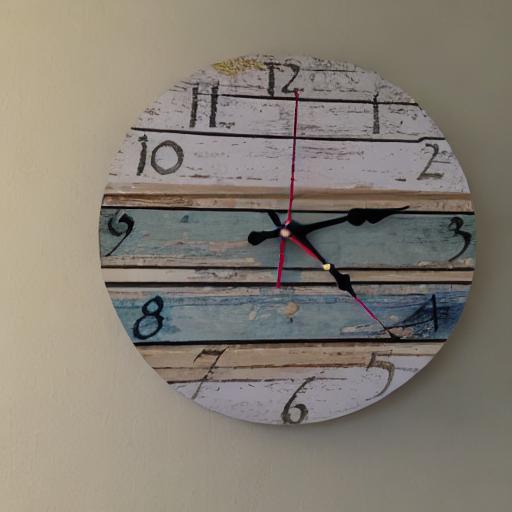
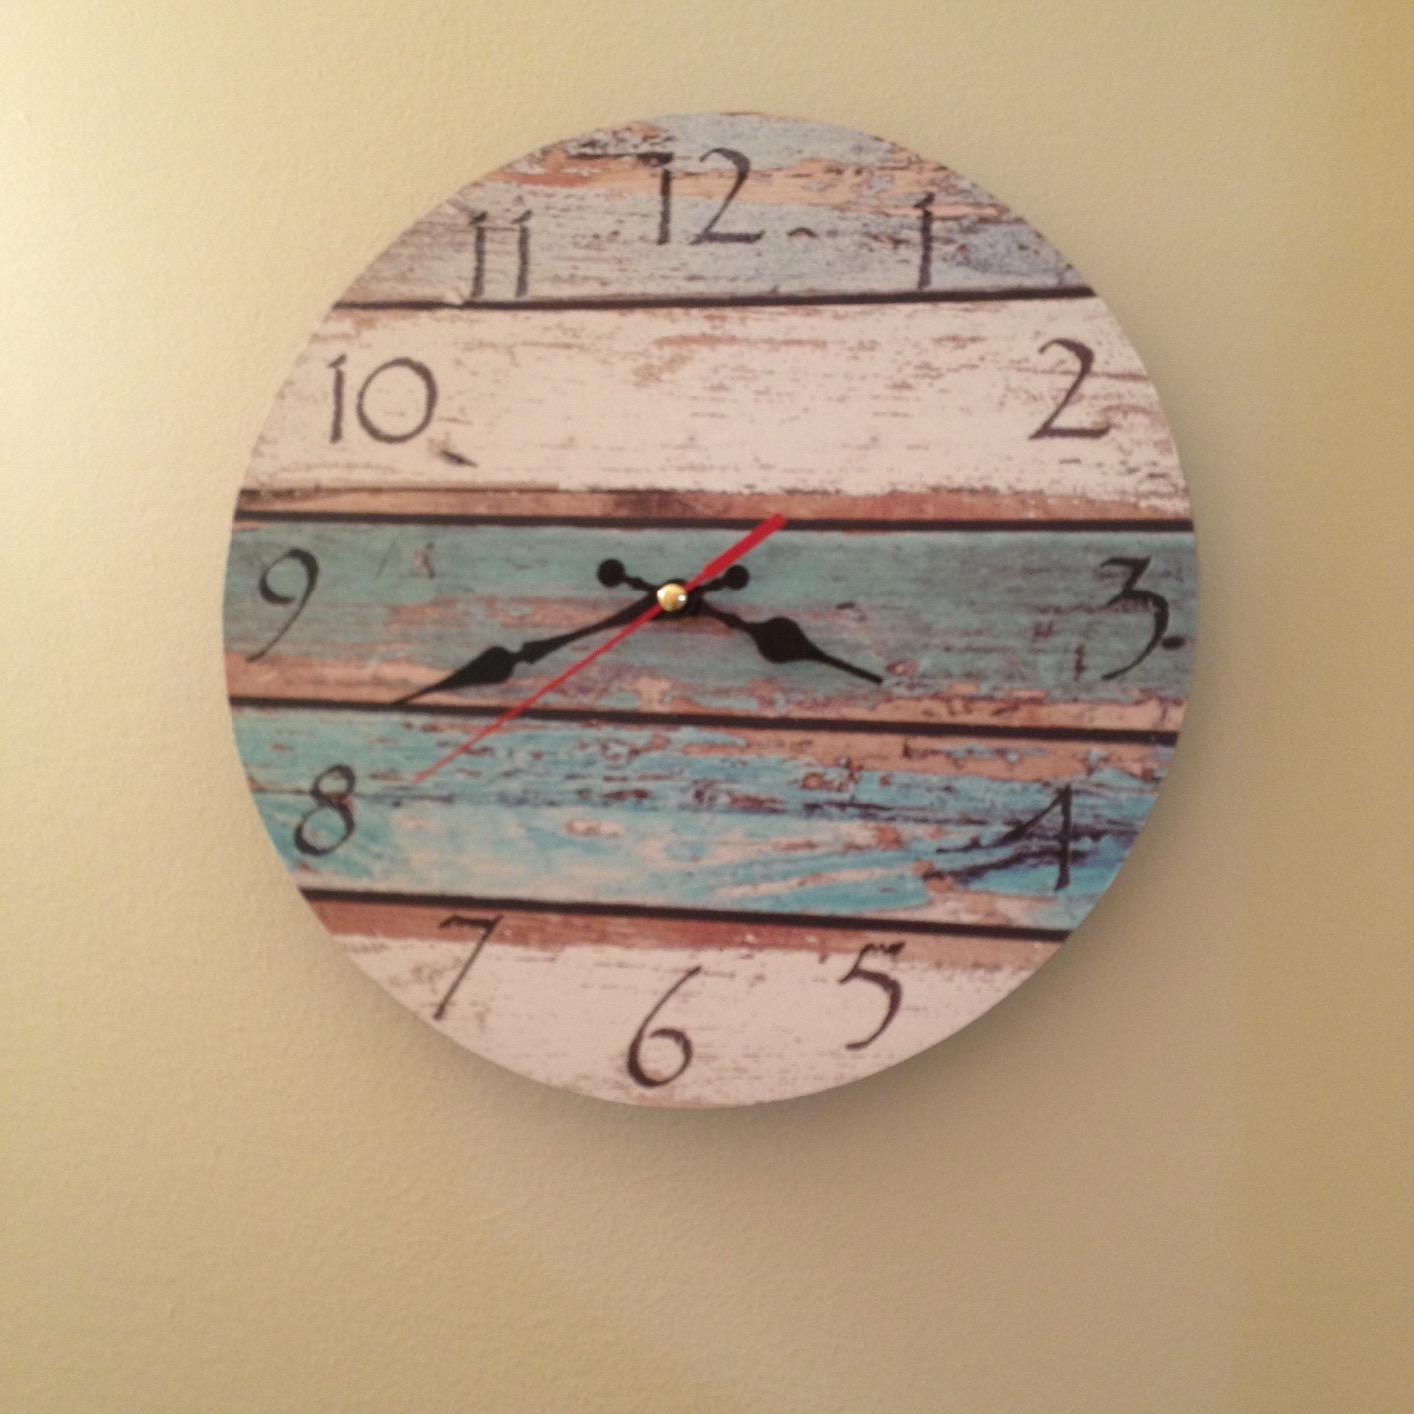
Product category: clock
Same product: no